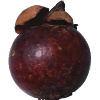
Label: images